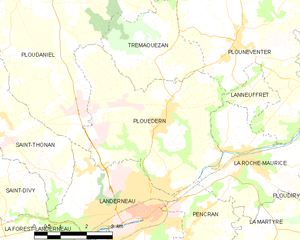
Plouédern [pluedɛʁn] est une commune du département du Finistère, dans la région Bretagne, en France.